Bipalium kewense

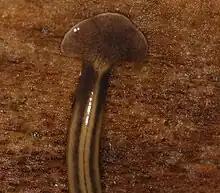
Detail of the anterior region of "Bipalium kewense"

"Bipalium kewense" is a very long land planarian. Preserved specimens are up to 20 centimetres in length, and living specimens may be longer.